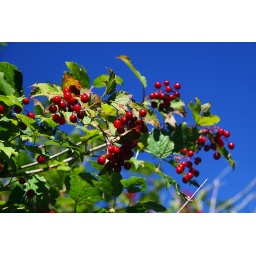
Loved the vibrancy of the red and green against the vivid blue summer sky!